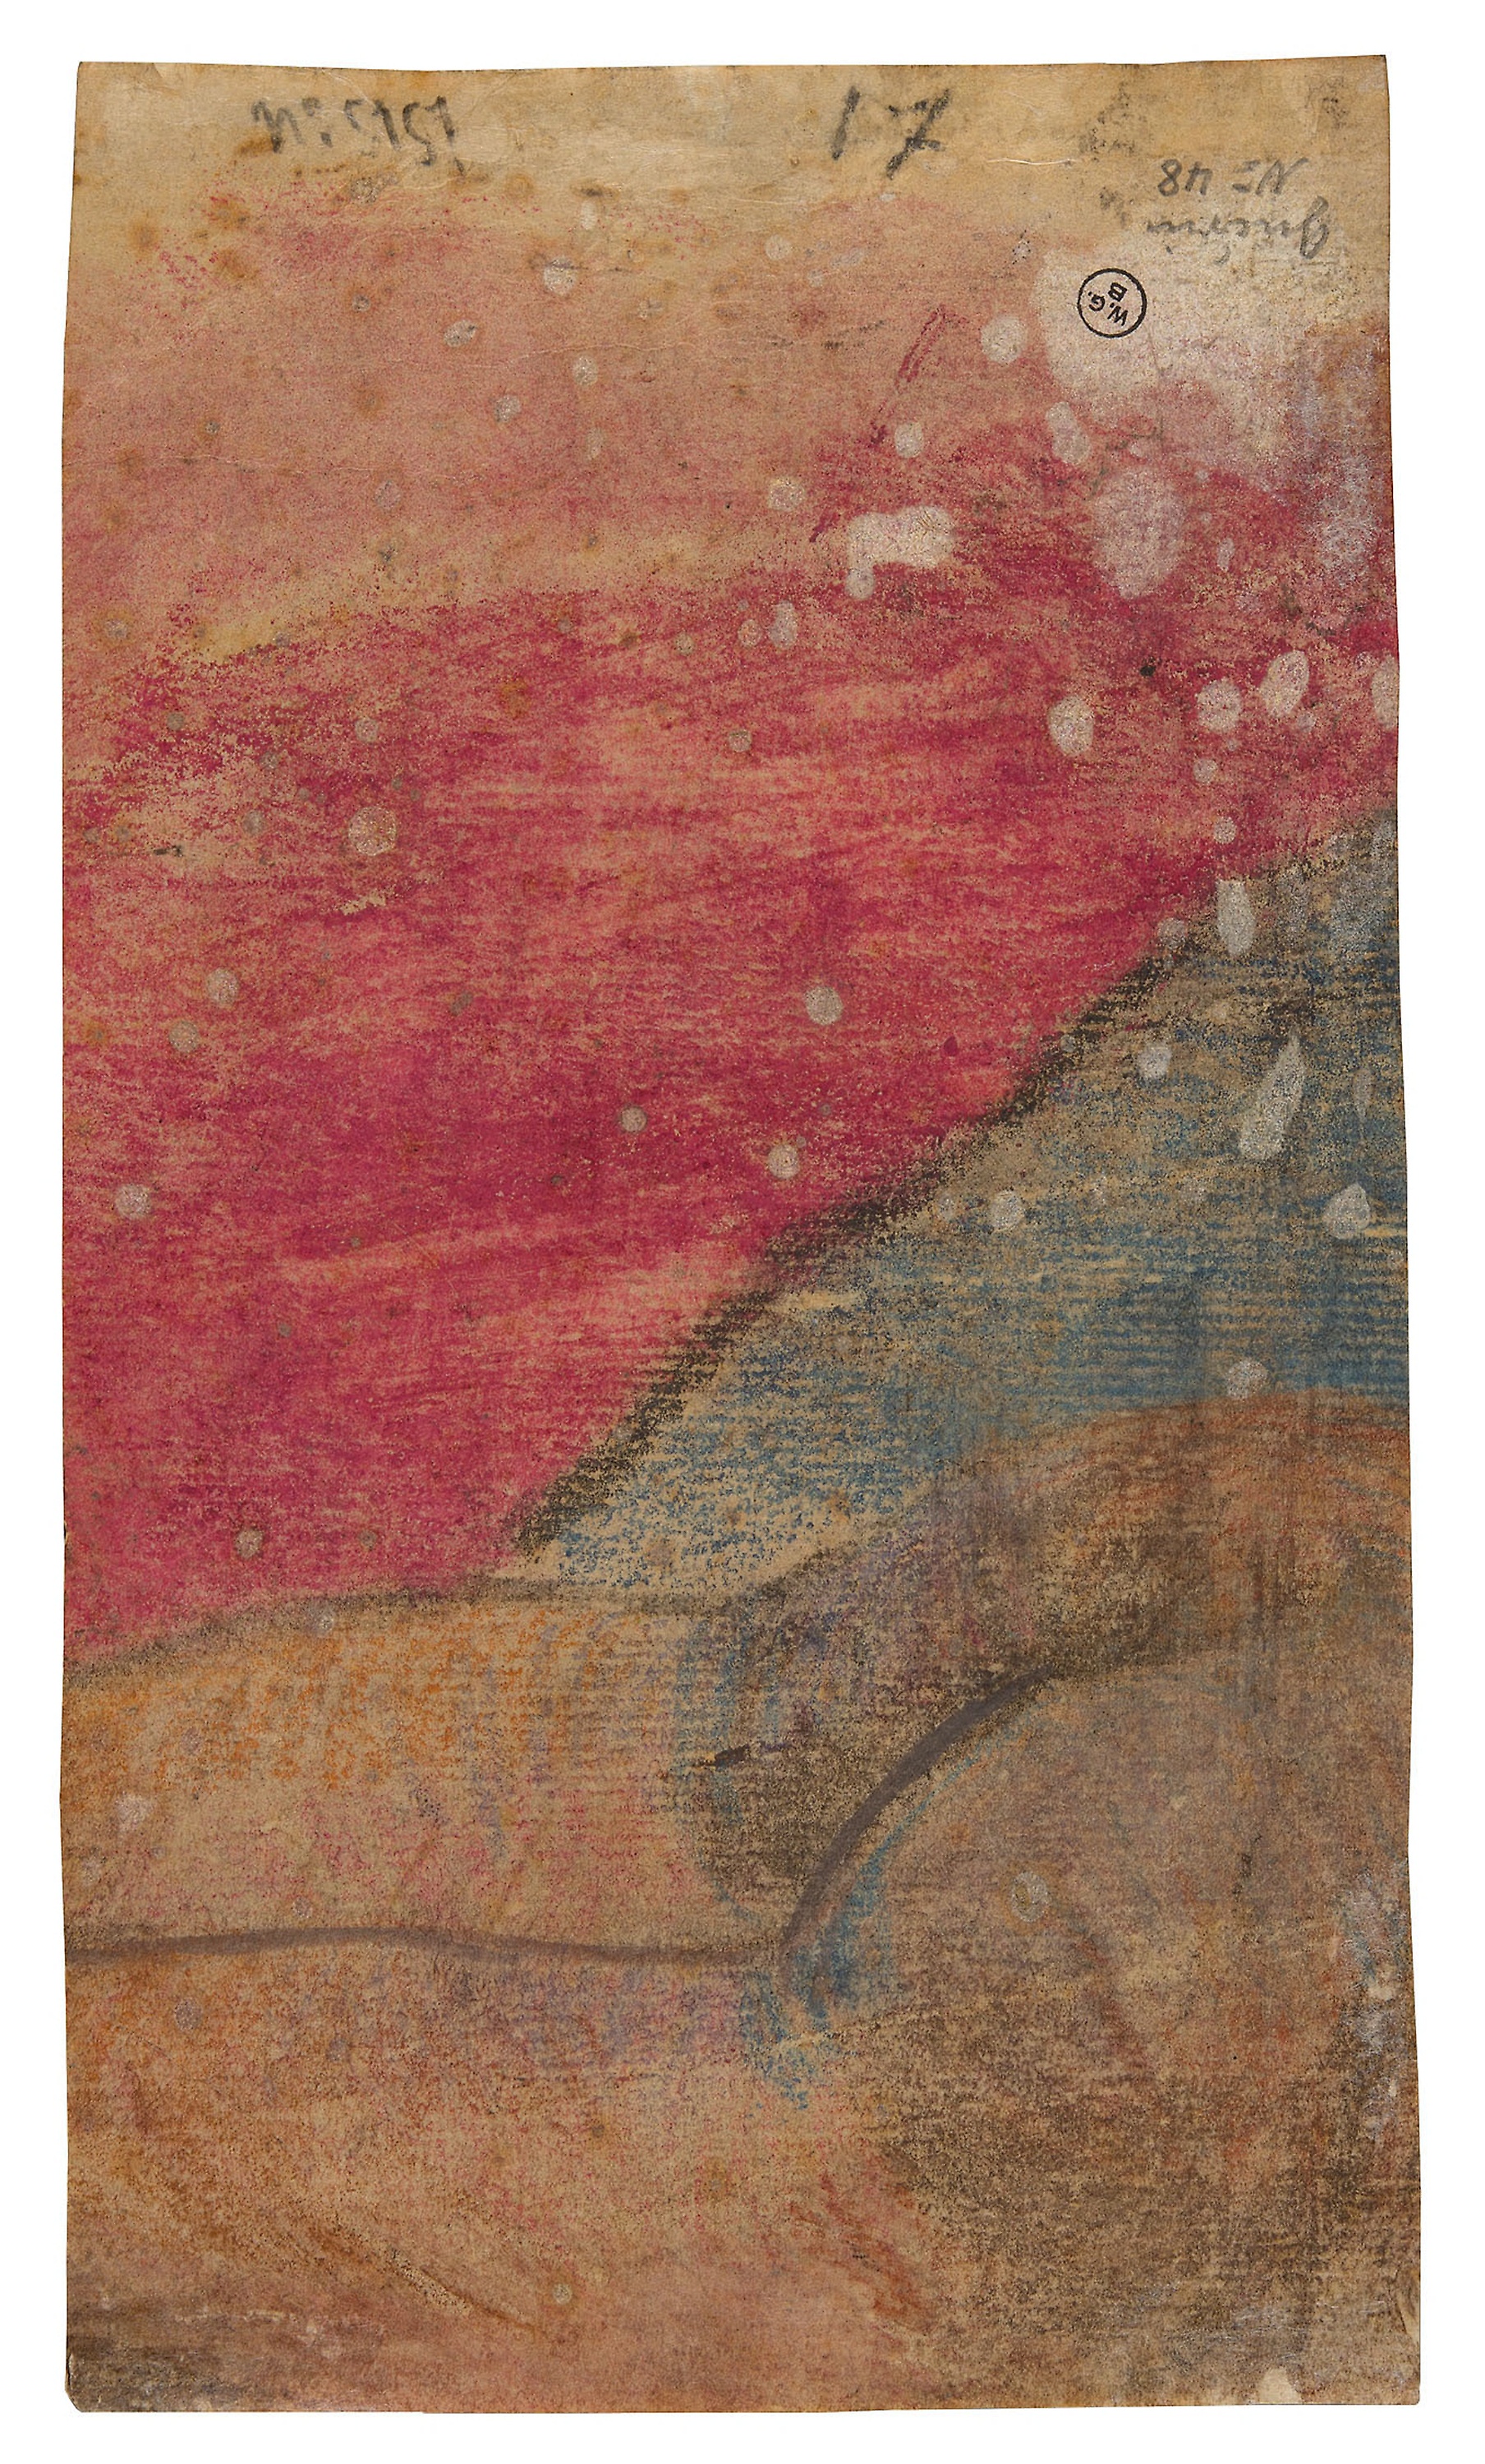
painting, wood, modern art, geology, wood stain, paint, art